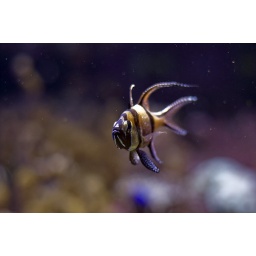
Fish swimming in the water